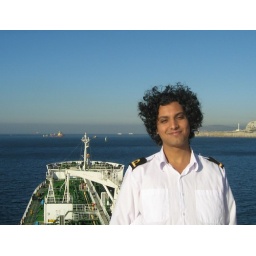
There's a sinking ship in the background off the coast of Gibraltar.